Dmitri Kartashov

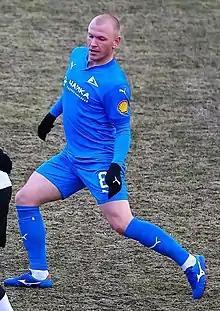
Kartashov with Chayka in 2021

Dmitri Sergeyevich Kartashov (born 26 August 1994) is a Russian football player who plays for FC Kuban-Holding Pavlovskaya.